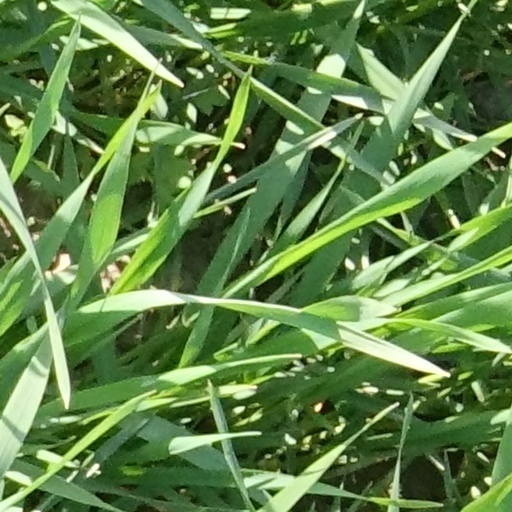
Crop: wheat